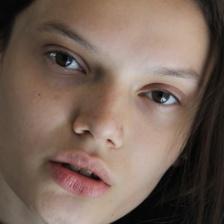
Label: faces